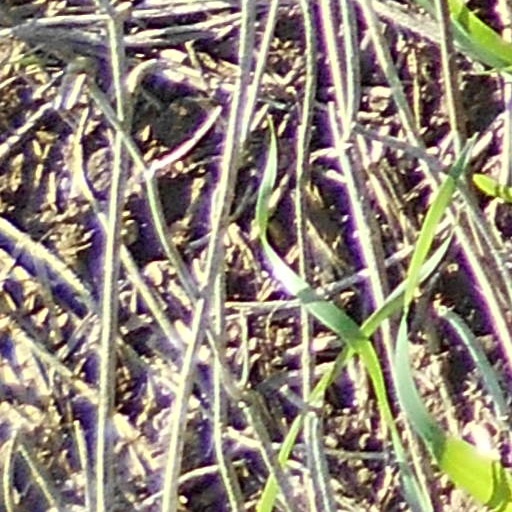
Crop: wheat